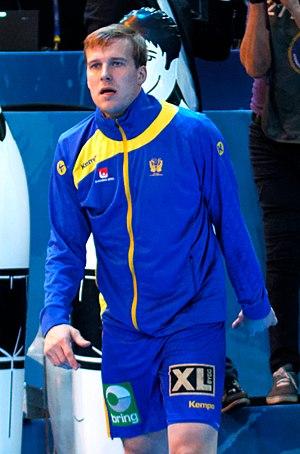
Match de la phase préliminaire du championnat du monde masculin de handball 2017 entre la Suède et le Danemark (Groupe D). A Bercy, le 16 janvier 2017.